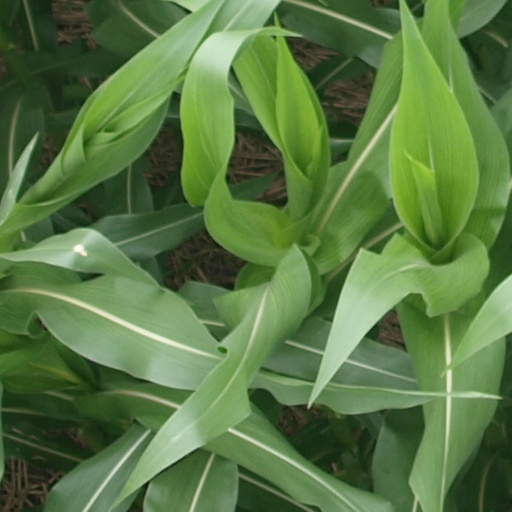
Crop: maize; corn